Vueling

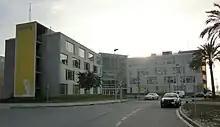
Vueling's former head office in El Prat de Llobregat, Spain

In November 2012, International Airlines Group, whose subsidiary Iberia held a 45.85% stake in Vueling, offered to buy the remaining 54.15% of the company with both Iberia and IAG owning both shares and not resulting in the company being wholly owned by IAG through 100% of shares. IAG, also the owner of British Airways, plans to use Vueling to help stem losses at Iberia. However, market trends (increased profits and improved figures from Vueling resulting in a higher share-price) had made IAG's offer a significant undervaluation of the airline. Vueling had urged its shareholders to reject IAG's offer and its shareholders had until the 8th of April 2013 to decide upon the recommendation.